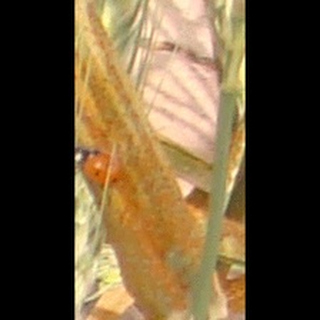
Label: wheat_brown_rust